Battle of Crete

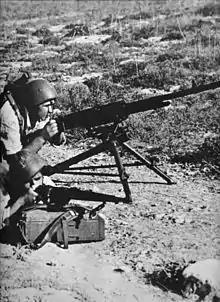
An Italian marines' machine gun team takes position after landing at Sitia.

As night fell, none of the German objectives had been secured. Of 493 German transport aircraft used during the airdrop, seven were lost to anti-aircraft fire. The bold plan to attack in four places to maximise surprise, rather than concentrating on one, seemed to have failed, although the reasons were unknown to the Germans at the time.